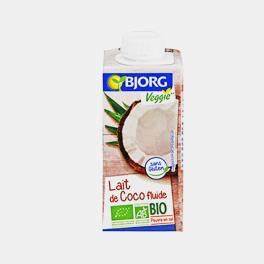
Label: cardboard